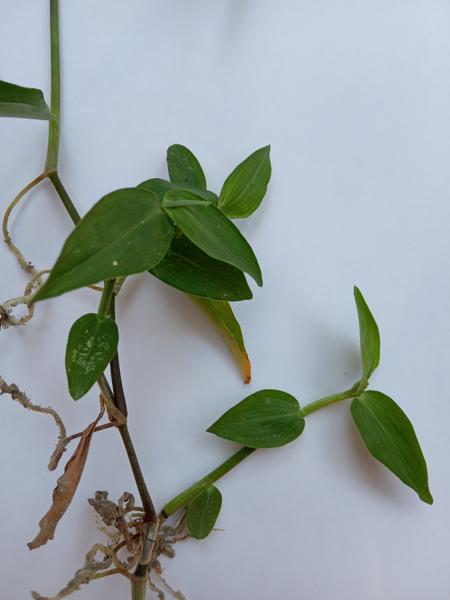
Weed species: Commelina benghalensis